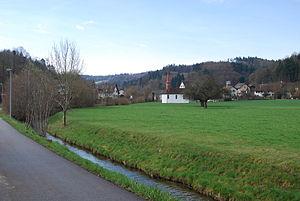
Fisibach est une commune suisse du canton d'Argovie, située dans le district de Zurzach.